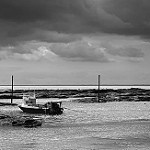
Label: B & W